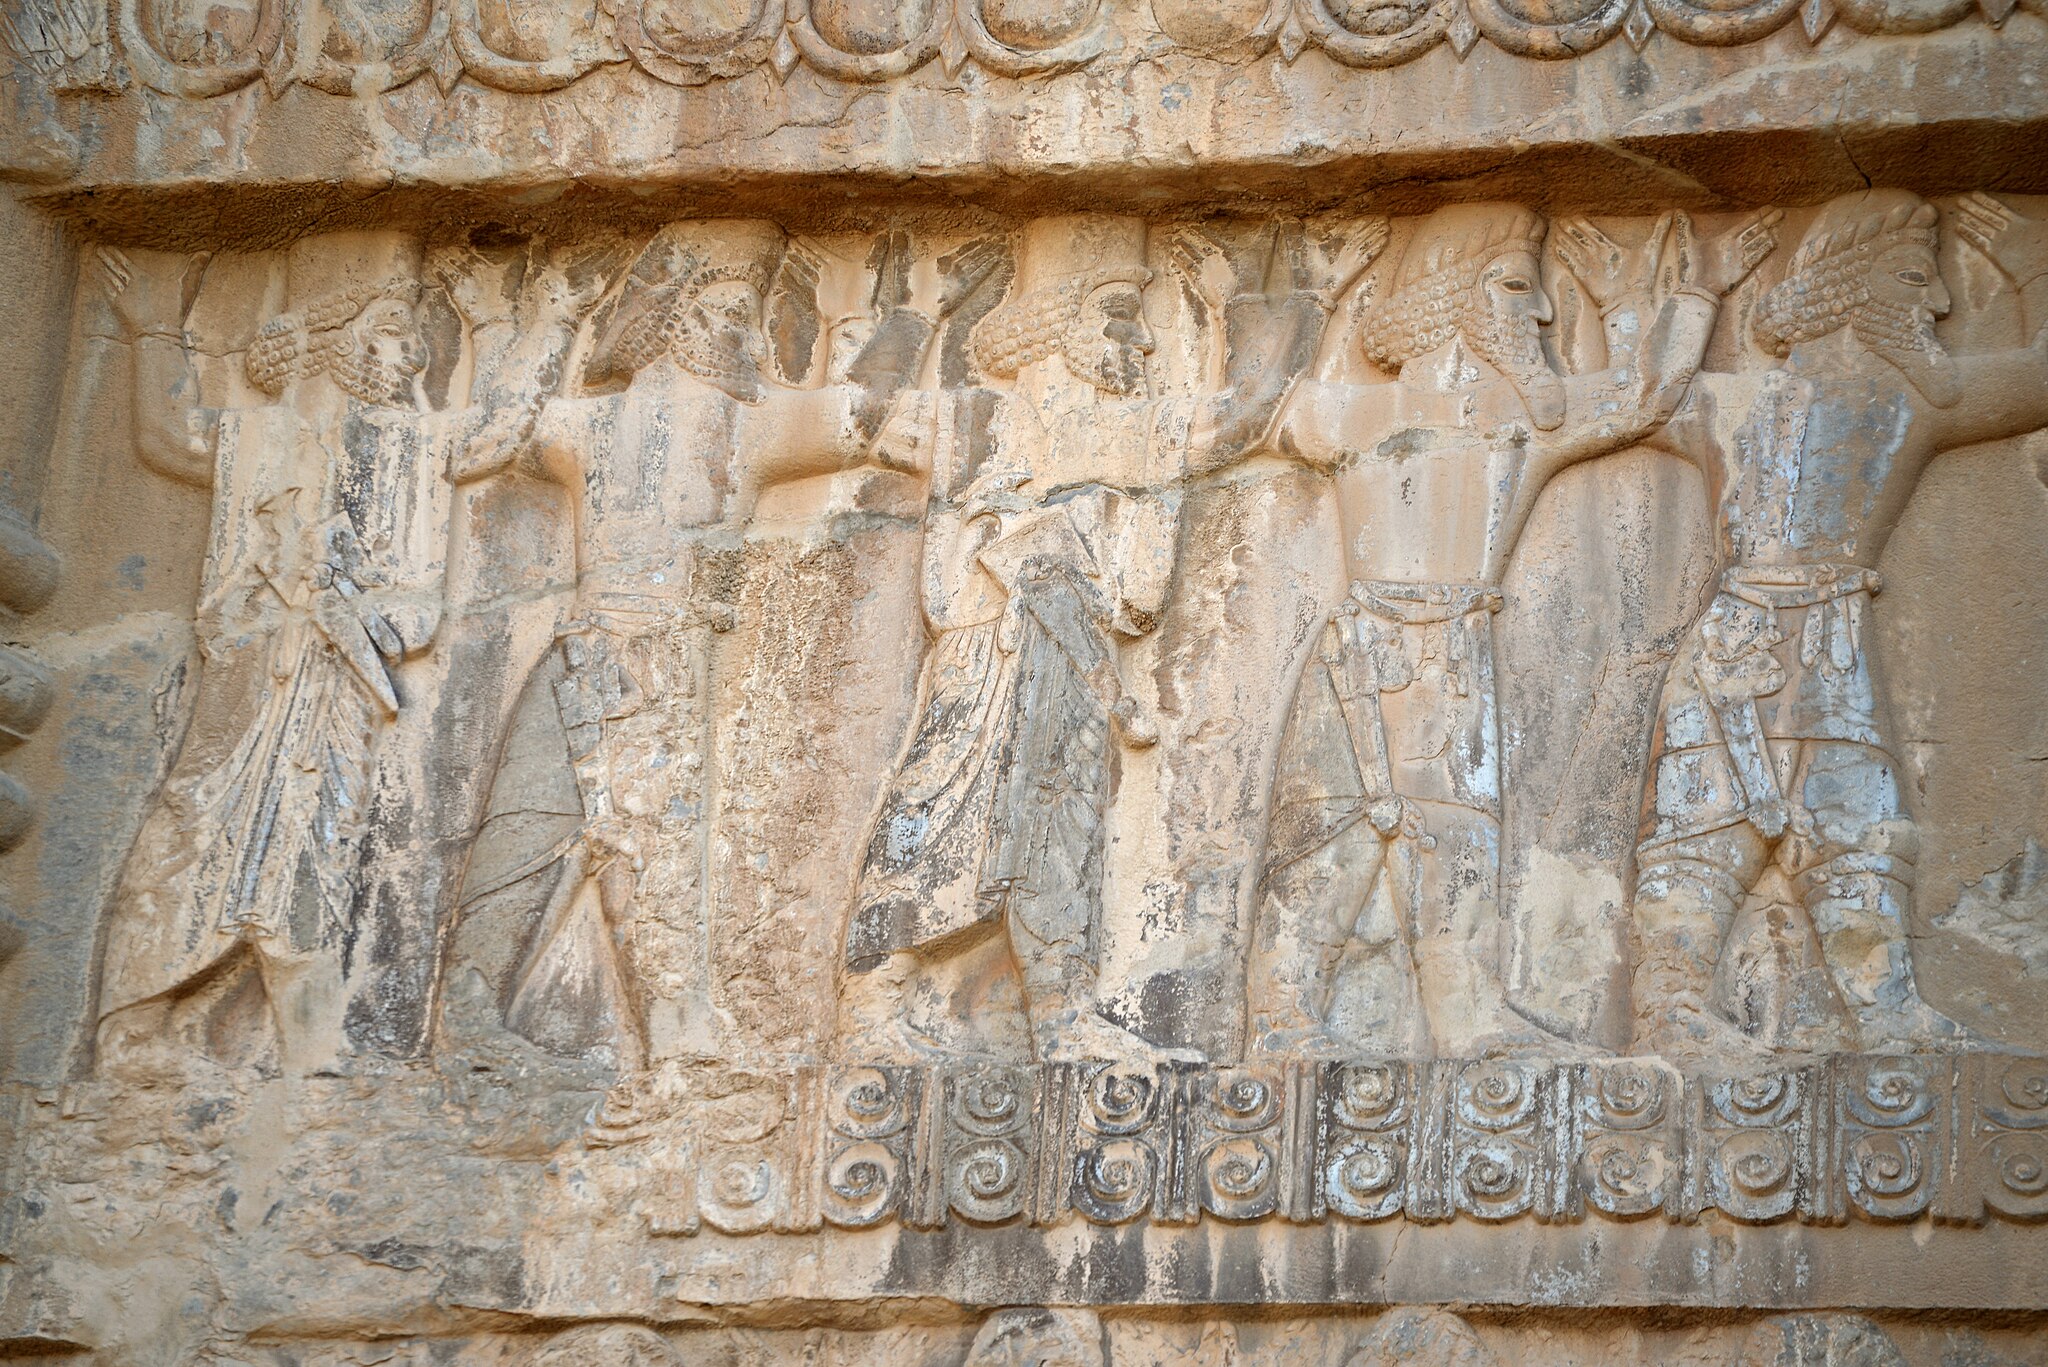
Title: Irnp018-Persepolis
Description: Iran in 2018 (photographed by Wojciech Kocot)
Date: 12 January 2018
Categories: Tomb of Artaxerxes III, Uploaded with pattypan, Self-published work, 2017 in Persepolis, Persepolis in 2017 (photographed by Wojciech Kocot)